Kita-Senri Station

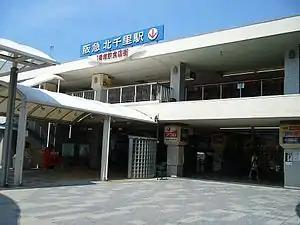

is a railway station on the Hankyu Senri Line in Suita, Osaka, Japan, operated by the private railway operator Hankyu Corporation.